The Starving Games

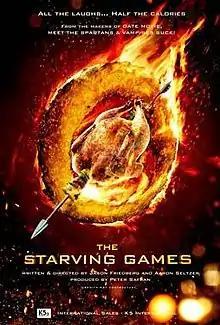
Theatrical release poster

The Starving Games is a 2013 American parody film written and directed by Jason Friedberg and Aaron Seltzer and produced by Peter Safran, Friedberg & Seltzer. The film parodies "The Hunger Games" and it stars Maiara Walsh, Cody Christian, Brant Daugherty, Lauren Bowles and Diedrich Bader. It is the first film in Friedberg and Seltzer's long-running partnership to be distributed independently. It was released simultaneously in theaters and video on demand by distribution start-up Ketchup Entertainment. The film was released on November 8, 2013 to negative reviews.